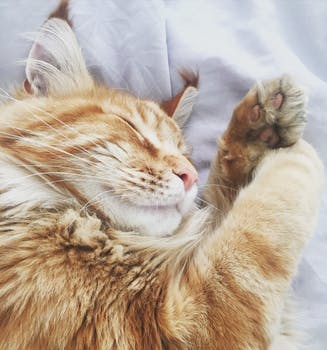
Label: No Watermark